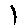
Label: 1